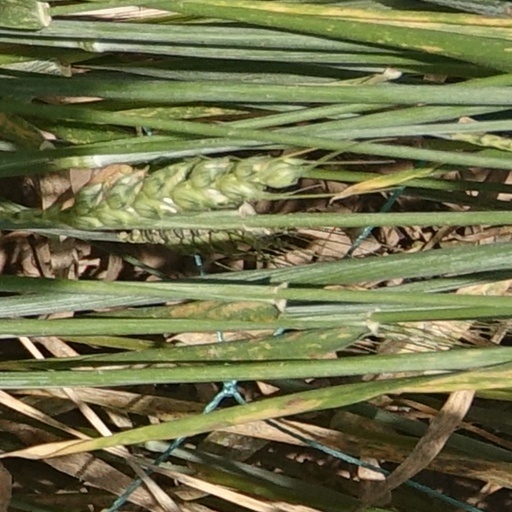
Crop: wheat